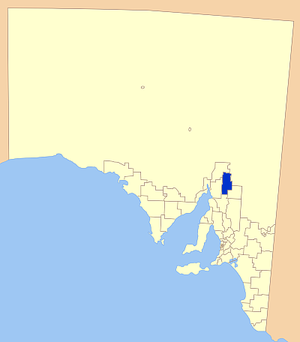
Le district d'Orroroo Carrieton est une zone d'administration locale située dans le Mid North à environ 280 km au nord d'Adélaïde en Australie-Méridionale en Australie.